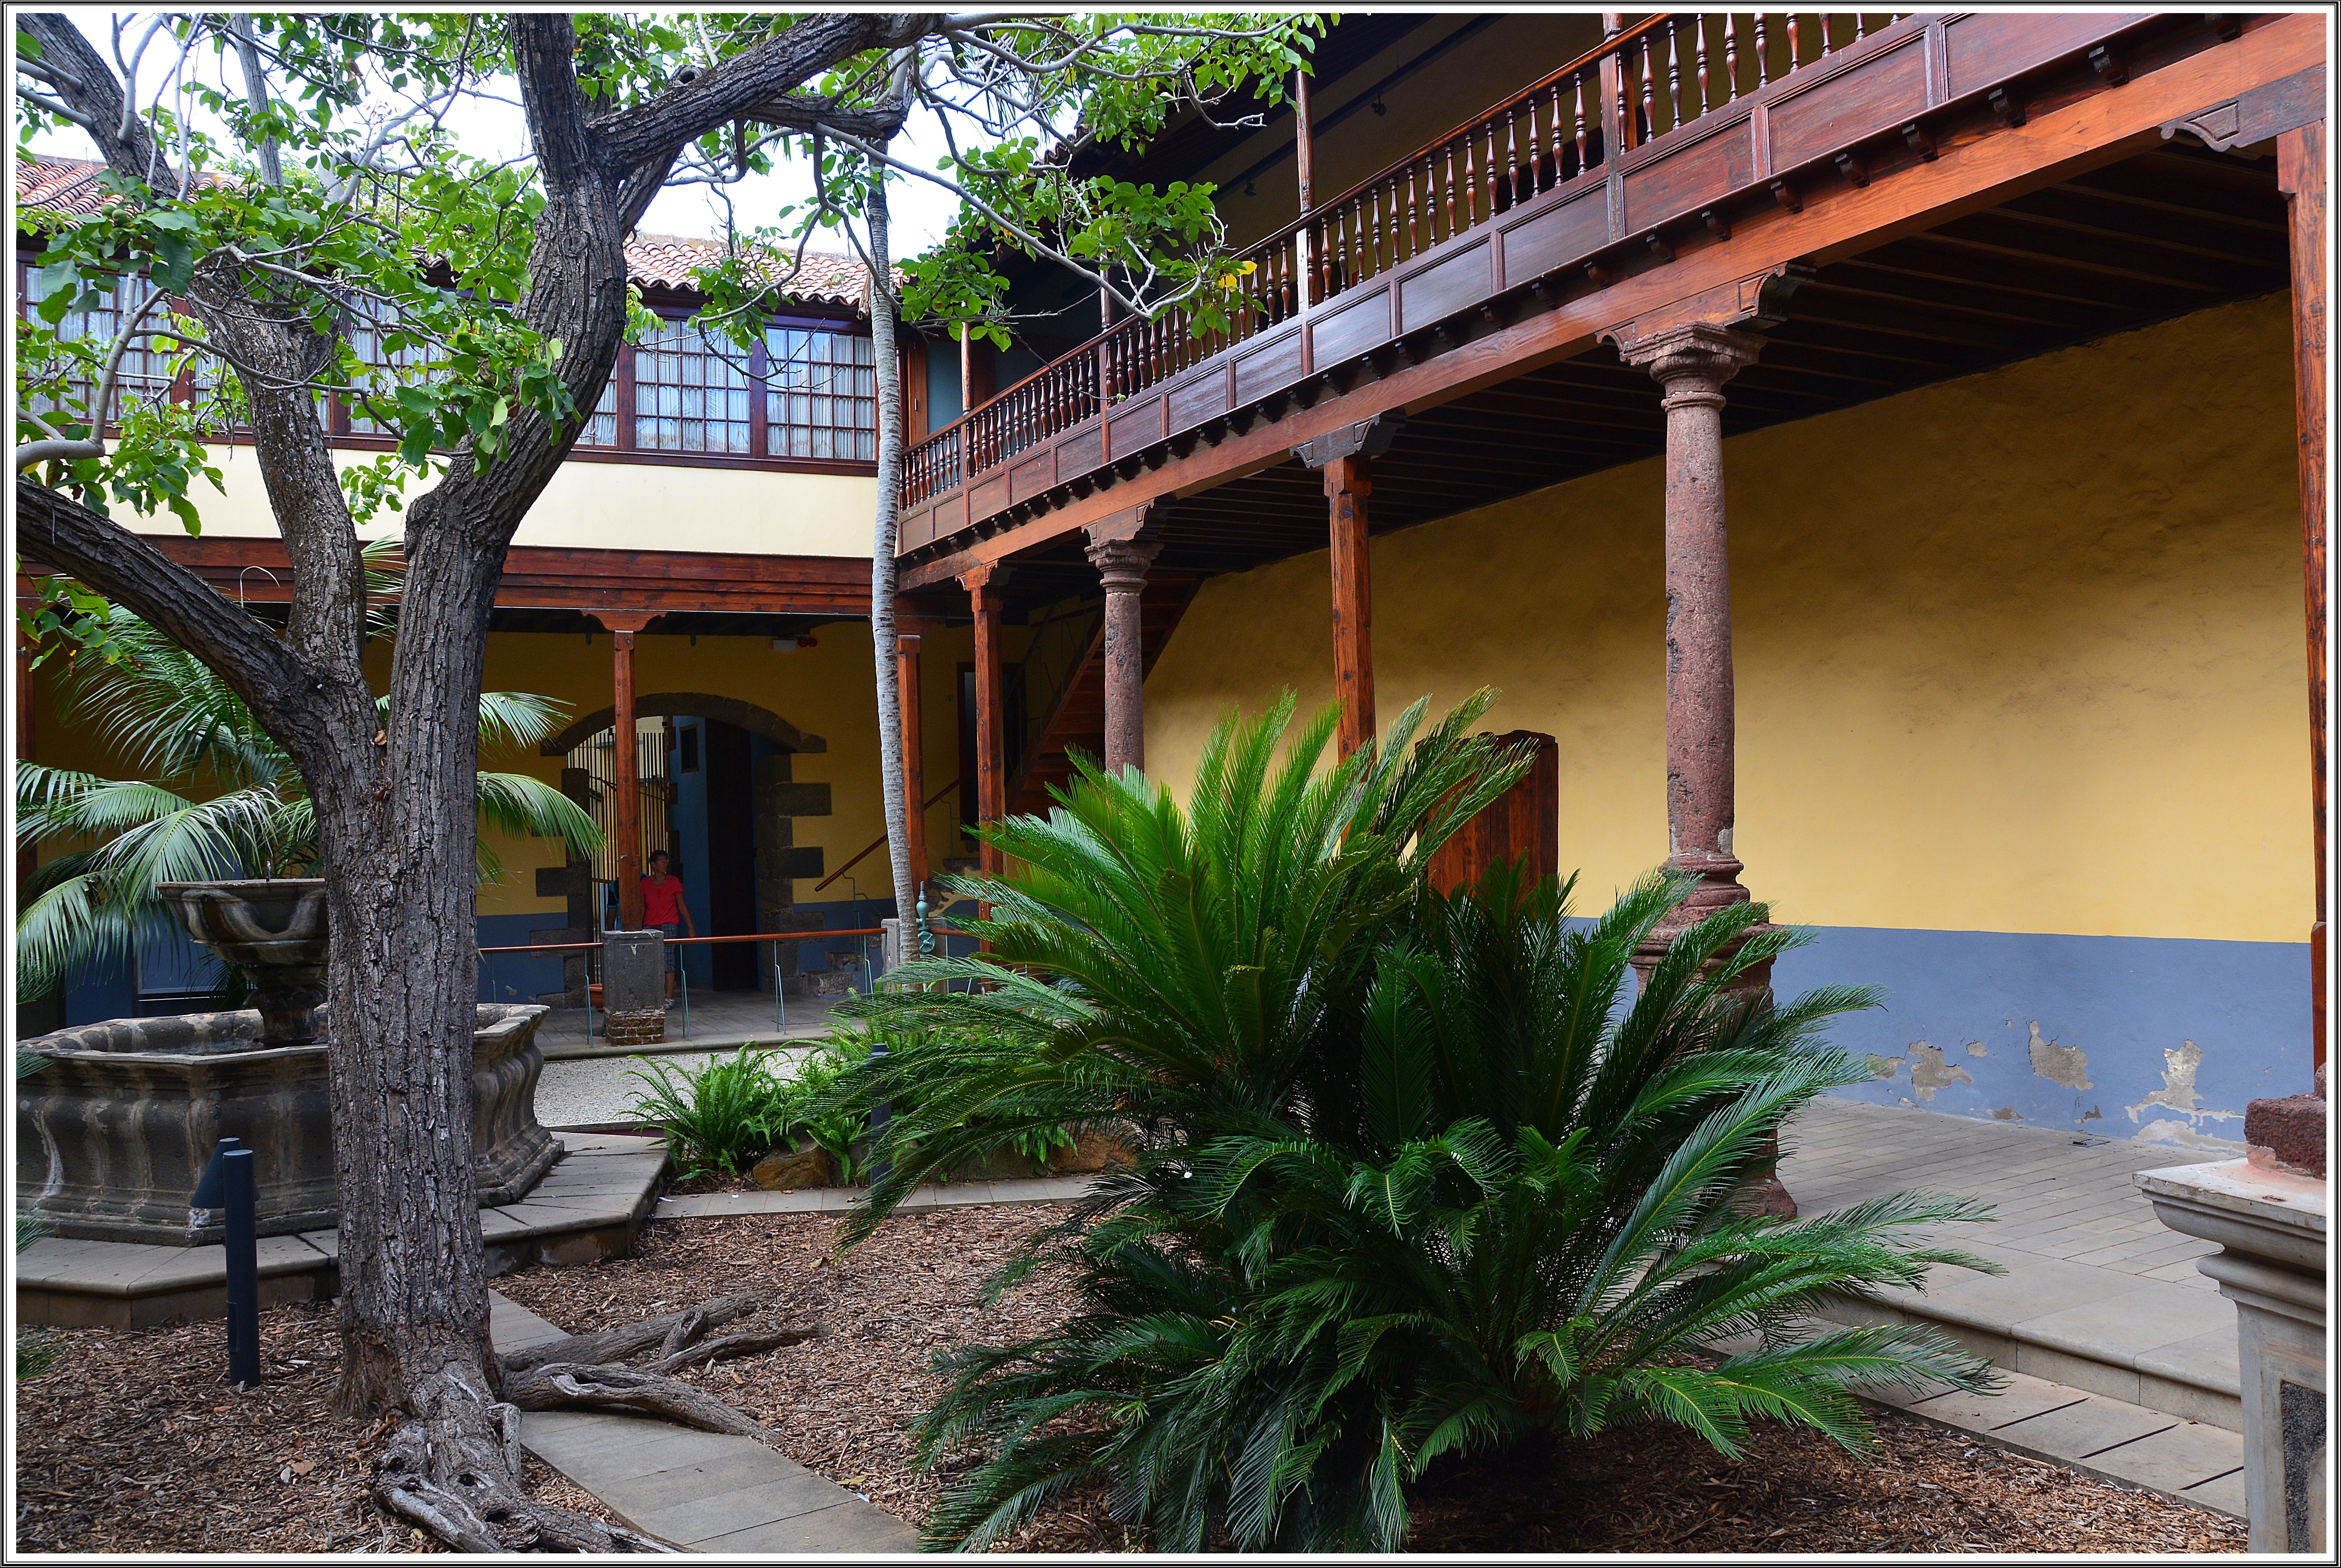
villa, house, restaurant, home, vacation, property, cool image, courtyard, resort, lalaguna, estate, i, hacienda, condominium, arecales